Project Condign

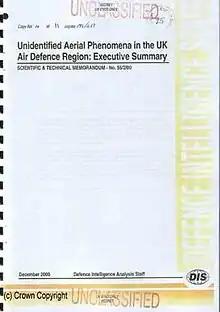
Cover page

Project Condign (not to be confused with the Condon Committee) was a secret unidentified flying object (UFO) study undertaken by the British Government's Defence Intelligence Staff (DIS) between 1997 and 2000.